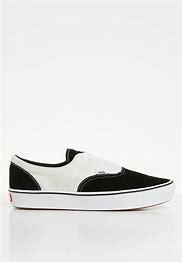
Brand: Vans
Model: Comfycush Era